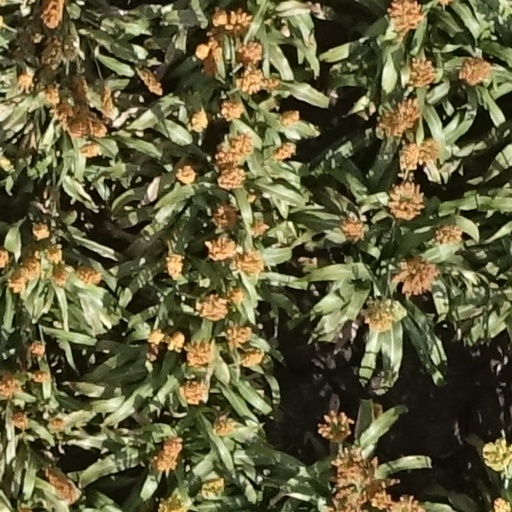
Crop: sorghum